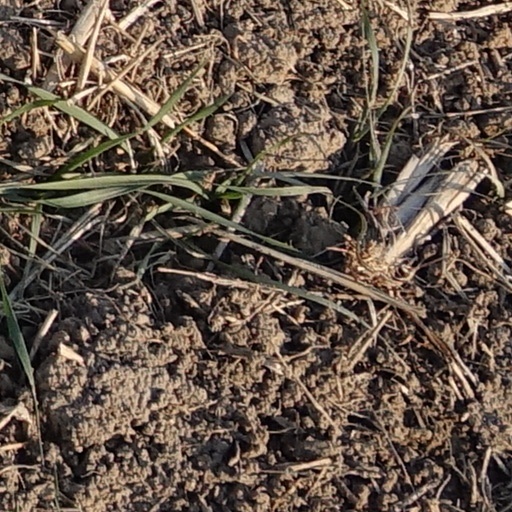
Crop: wheat